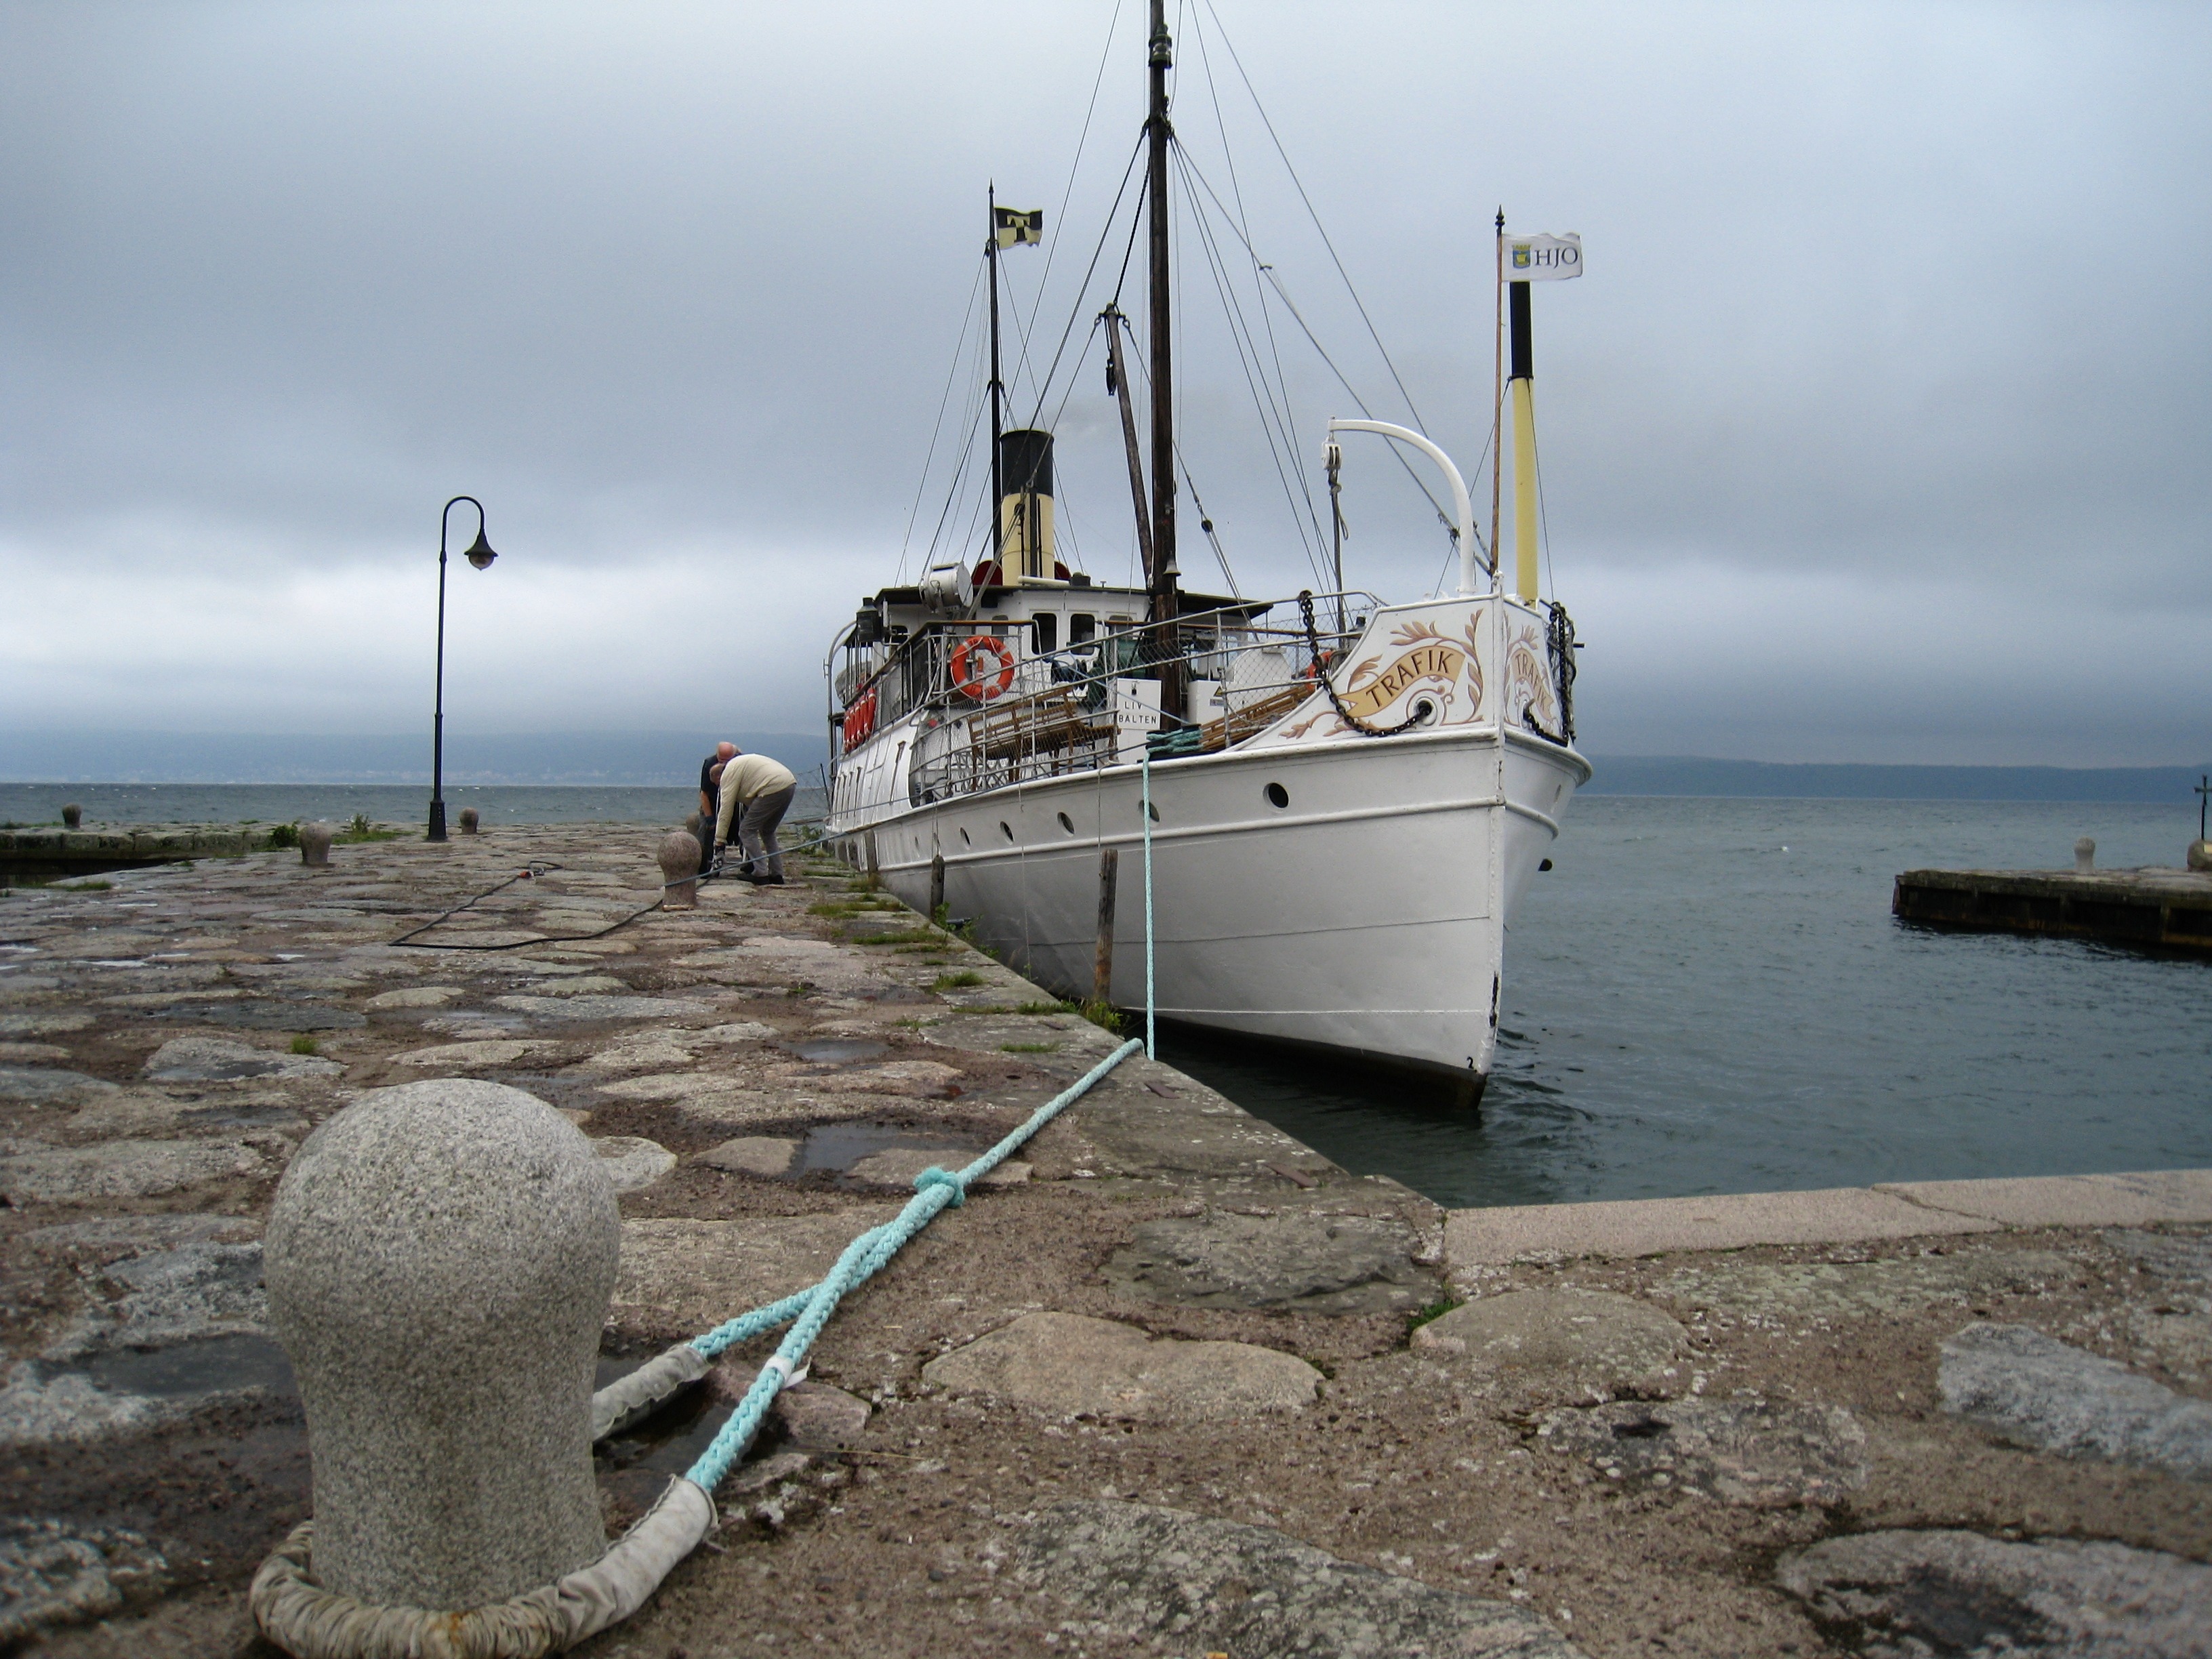
sea, coast, water, ocean, boat, shore, stone, ship, vehicle, mast, bay, island, channel, watercraft, sky blue, fishing vessel, overhead rigging